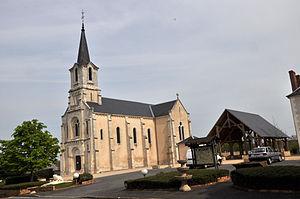
Mosnay (Indre) - Place Principale